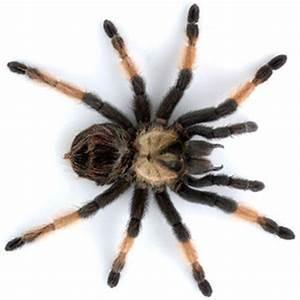
spider